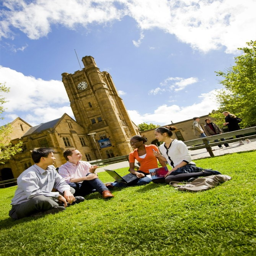
students on the lawn in front of the clock tower